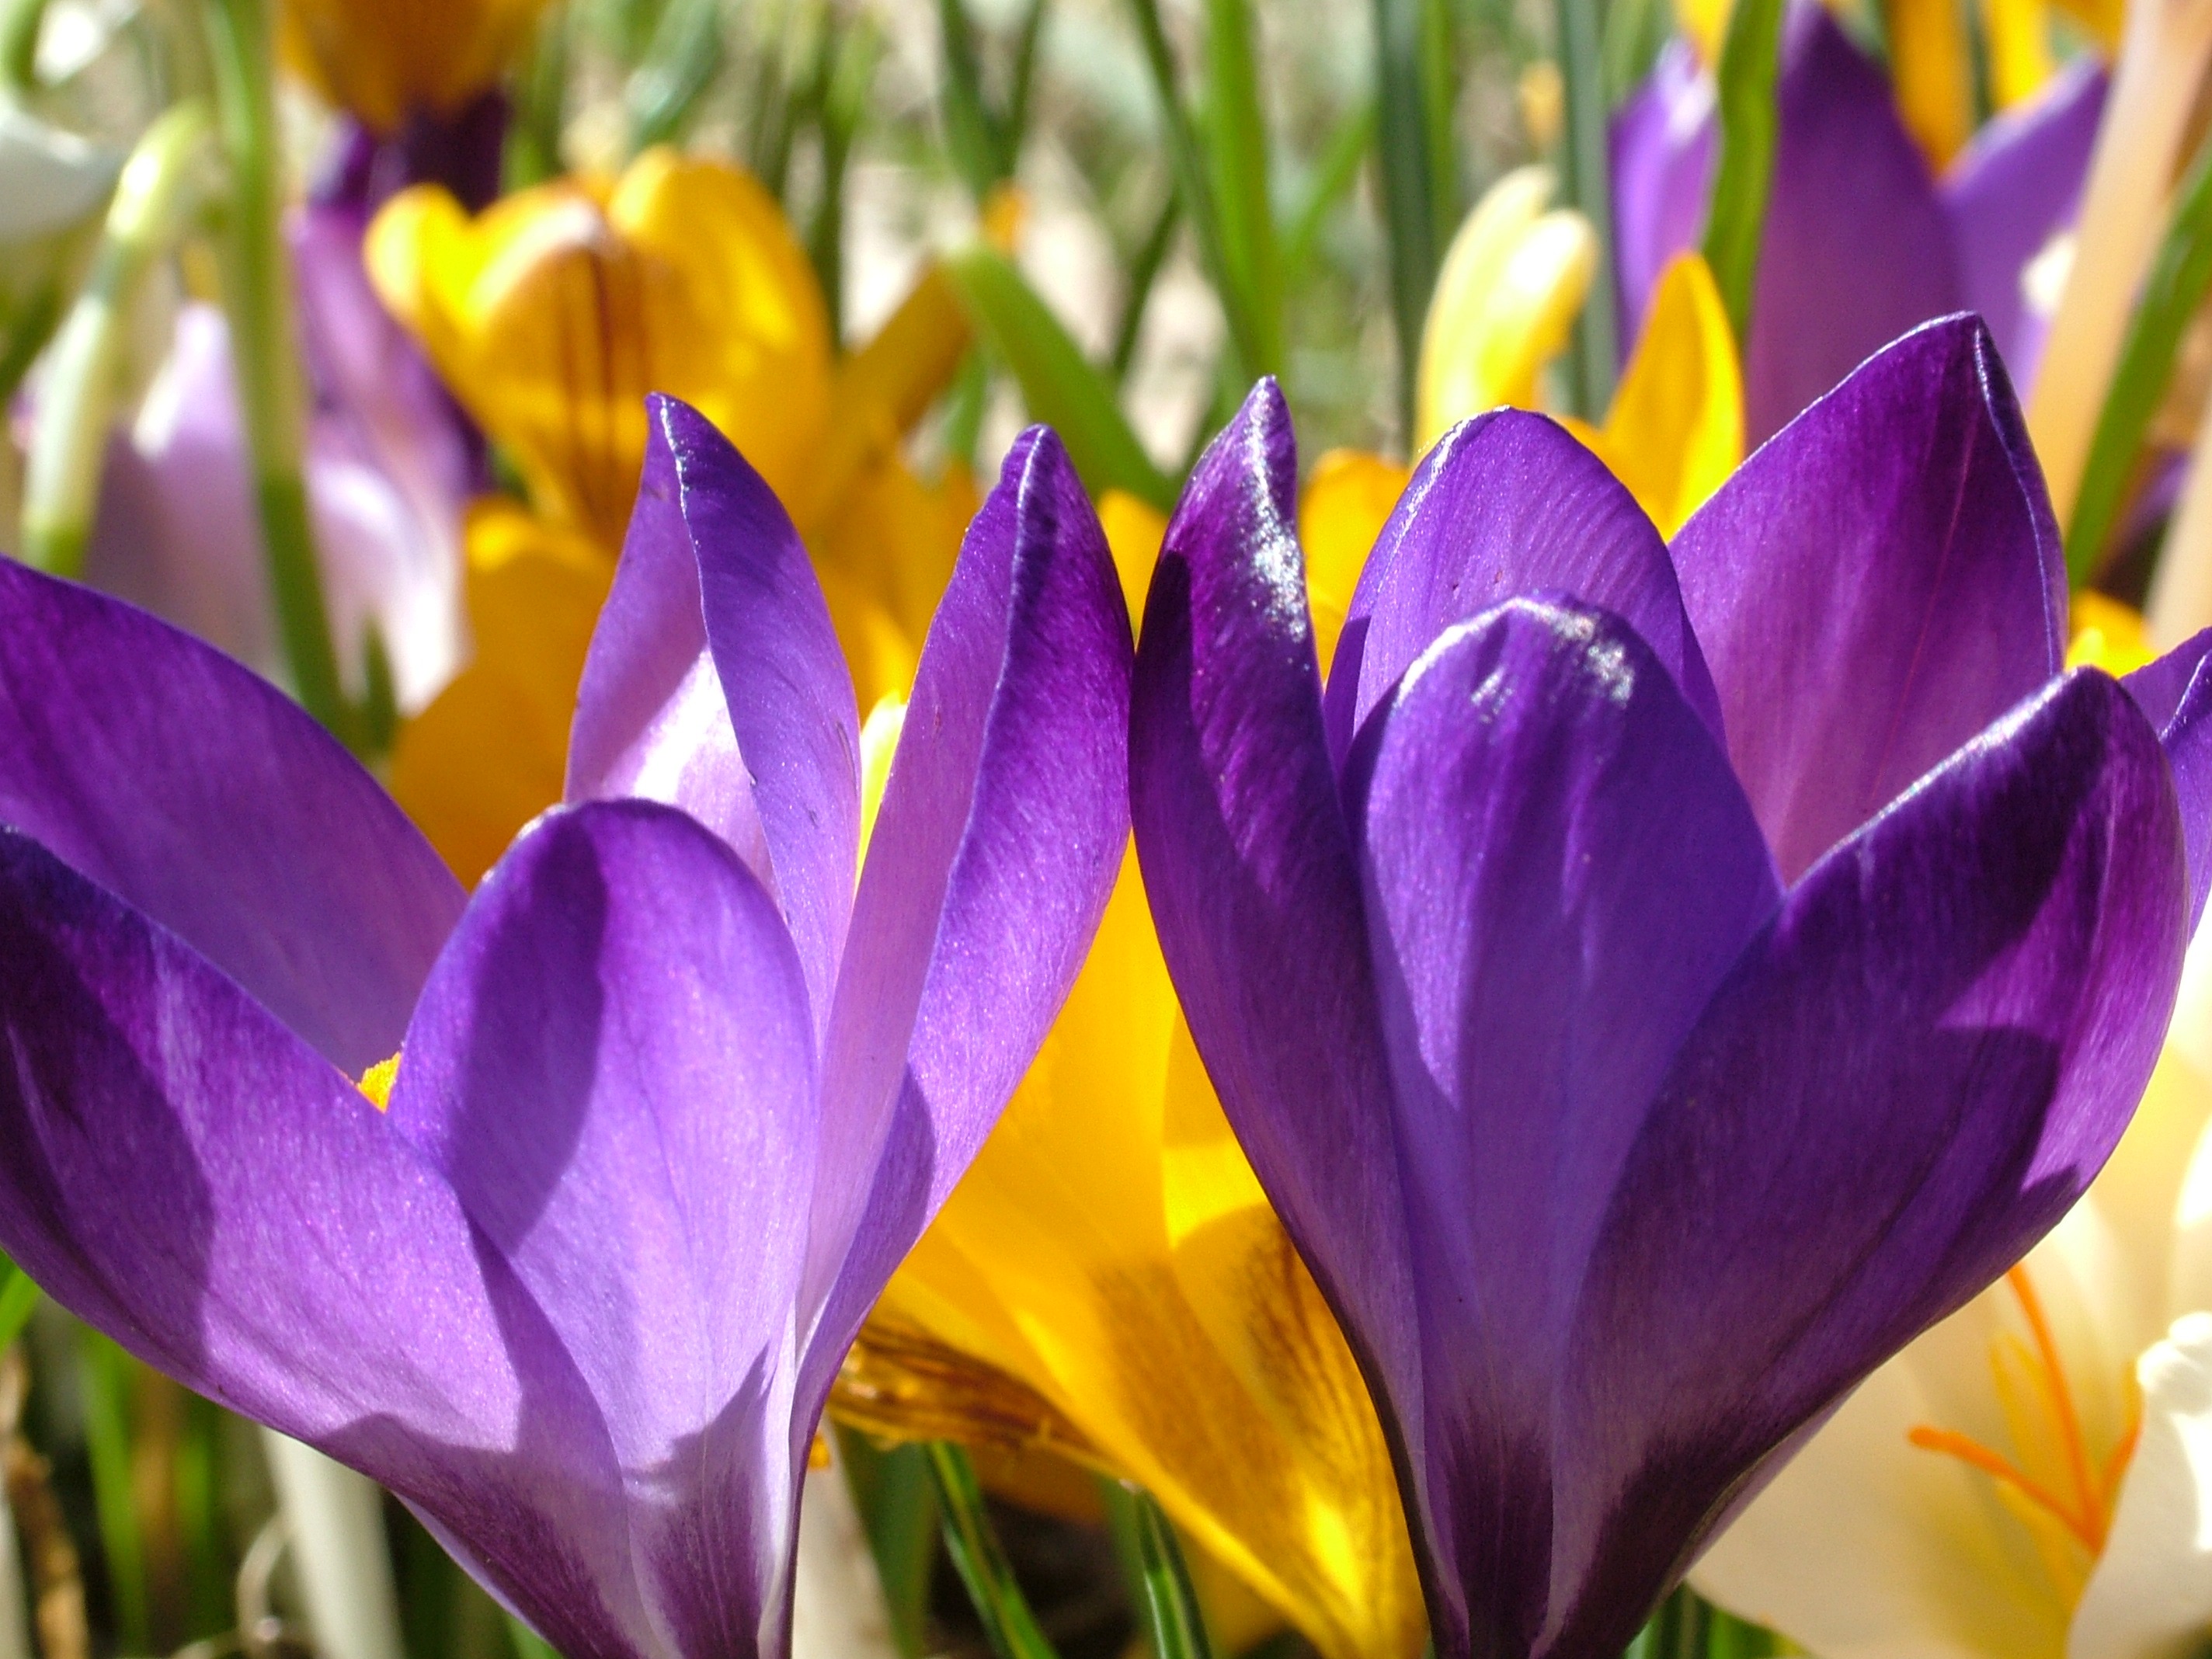
blossom, plant, flower, petal, bloom, botany, colorful, flora, flowers, close up, sunny, eye, crocus, macro photography, flowering plant, land plant, iris family